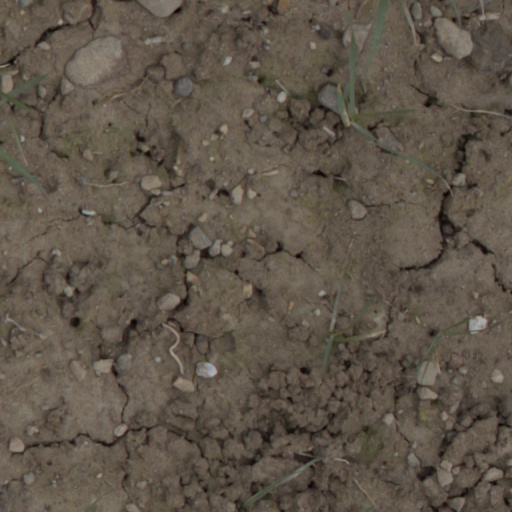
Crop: wheat